Polyacetylene

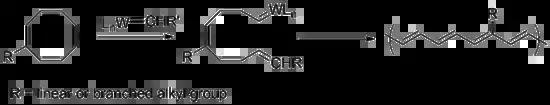
Grubbs route to polyacetylene

Polyacetylene can also be synthesized from other polymers. This method enables modification and processing of the polymer before conversion into the highly insoluble polyacetylene. Short, irregular segments of polyacetylene can be obtained by dehydrohalogenation of poly(vinyl chloride):